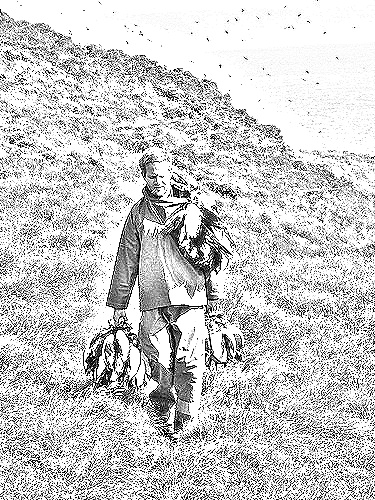
Portrait style: Sketch Portrait